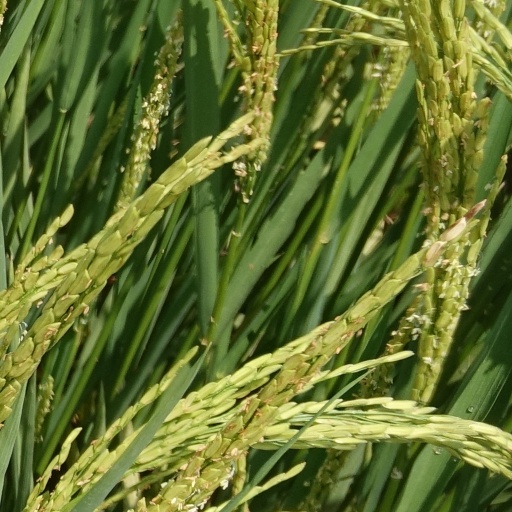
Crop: rice